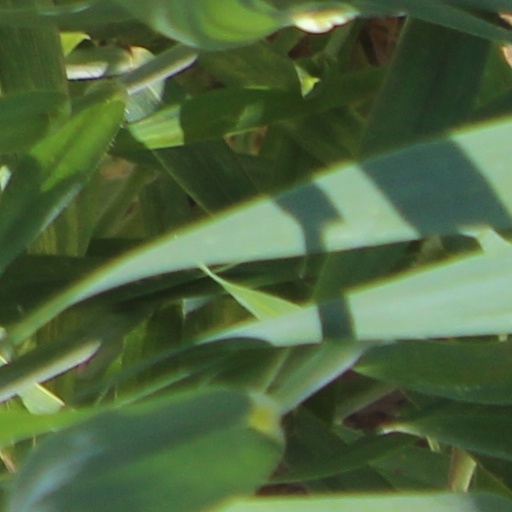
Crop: wheat